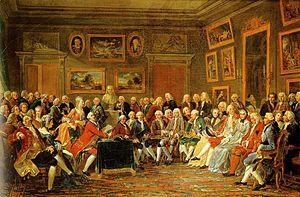
Kant obtient le grade de magister avec les Méditations sur le feu puis est promu docteur ès lettres avec la Nouvelle Explication des premiers principes de la connaissance métaphysique
La condition féminine au siècle des Lumières en Europe est d'un côté marquée par le fait que la plupart des gens du XVIIᵉ siècle considère qu'une vie consacrée à tout type d'érudition est en contradiction avec les tâches domestiques que les femmes sont appelées à accomplir. D'un autre côté, plusieurs progrès sont notables, bien que surtout pour les classes sociales élevées, dans certains domaines lettrés.
Jean-François Marmontel, né le 11 juillet 1723 à Bort-les-Orgues et mort le 31 décembre 1799 à Habloville, est un encyclopédiste, historien, conteur, romancier, grammairien et poète, dramaturge et philosophe français.
Les salons littéraires sont une forme spécifiquement française de société qui réunit mondains et amateurs de beaux-arts et de bel esprit pour le plaisir de la conversation, des lectures publiques, des concerts et de la bonne chère. Si l’historiographie française a retenu les salons tenus par les grandes dames de la capitale appelées salonnières qui ont su asseoir leur réputation dans le monde, les chroniques du temps montrent que ces espaces de rencontre et de divertissement sont également tenus par des hommes ou par des couples auprès de qui les auteurs trouvent une place de choix. Les dames des Roches tiennent salon à Poitiers dès le XVIᵉ siècle, mais l’on tient aussi cercle à la cour de Catherine de Médicis ou chez les derniers Valois. Au XVIIIᵉ siècle, la protection et le soutien des grands contribuent au financement des divertissements et à l’échange des idées du siècle philosophique. L’expression de salon littéraire est l'expression d'un mythe littéraire né aux XIXᵉ et XXᵉ siècles.
René-Antoine Ferchault de Réaumur, né le 28 février 1683 à La Rochelle et mort le 17 octobre 1757 dans son domaine de la Bermondière, à Saint-Julien-du-Terroux, en Mayenne, est un physicien et naturaliste français. Jeune scientifique admis à l'Académie des sciences en 1708 grâce à un mémoire de géométrie, il s'intéresse avec persévérance aux développements des arts et métiers. Aussi, l'Académie le charge de diriger l'édition de la Description générale des Arts et Métiers. Mais l'homme ne dédaigne pas l'histoire naturelle des mollusques, crustacés, insectes et oiseaux. Réaumur est un observateur remarquable des matériaux du vivant : il est fasciné par la nacre et les fils d'araignées. En particulier, il approuve la nature animale — et non végétale — des coraux et madrépores. Par la multiplicité de ses intérêts — il propose aussi bien une manière d'éteindre les incendies et un moyen de mettre les carrosses en état de se tirer des ornières — que la ferveur encyclopédiste revisite surtout après 1750, il laisse ainsi son nom à la postérité.
Les Lumières sont un mouvement culturel, philosophique, littéraire et intellectuel qui émerge dans la seconde moitié du XVIIᵉ siècle avec des philosophes comme Spinoza, Locke, Bayle et Newton, avant de se développer dans toute l'Europe, notamment en France, au XVIIIᵉ siècle. Par extension, on a donné à cette période le nom de siècle des Lumières.
Marie-Thérèse d'Estampes de La Ferté-Imbault est une salonnière française né le 20 avril 1715 à Paris, morte le 15 mai 1791 à Paris. Actionnaire de la Manufacture royale de glaces de miroirs par héritage paternel, elle usa de ses fréquentations de la cour de Louis XV – elle fut notamment proche de Marie-Louise de Rohan, gouvernante des enfants royaux, et de deux ministres, le comte de Maurepas et le cardinal de Bernis – pour obtenir le renouvellement des privilèges de la manufacture dans la seconde moitié du XVIIIe siècle.
Le siècle des Lumières est un mouvement philosophique, littéraire et culturel que connaît l'Europe du XVIIIᵉ siècle et qui se propose de dépasser l'obscurantisme et de promouvoir les connaissances. Des philosophes et des intellectuels encouragent la science par l’échange intellectuel, s’opposant à la superstition, à l’intolérance et aux abus des Églises et des États. Le terme de « Lumières » a été consacré par l'usage pour rassembler la diversité des manifestations de cet ensemble d’objets, de courants, de pensées ou de sensibilités et d’acteurs historiques.